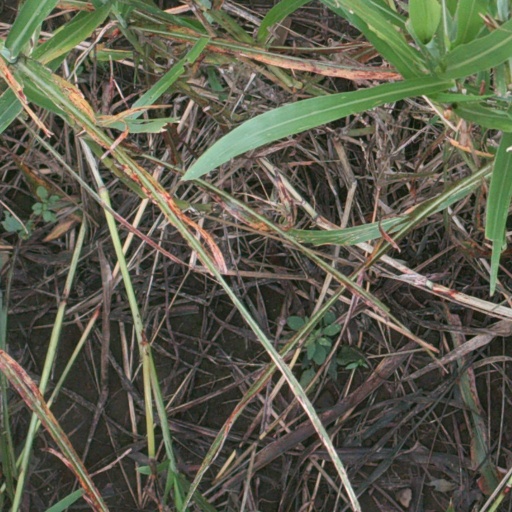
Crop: sorghum